Oaxaca en la historia y en el mito

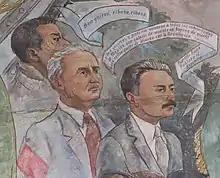
Nazario Chacon Pineda Andrés Henestrosa Morales, and José Vasconcelos Calderón

The Mexican-American war pitted soldiers from the United States against Mexican soldiers and in that sense it not a civil war, like the other wars depicted here. Nor does it seem to appear on the mural, directly, perhaps because the Americans did not advance on Oaxaca. However, Oaxacans like Porfirio Díaz joined the military to defend Oaxaca when the Americans were moving in the direction of Oaxaca and after the Mexican-American War a teenaged Díaz decide to pursue a military career and eventually became a major "Caudillo" in the history of Oaxaca and Mexico. Also, Santa Anna, who led the Mexican troops and was a dictator during the war, appears on the mural in the form of his prosthetic leg. Retreating from losses in 1848 and wanting to regroup in Oaxaca, Juárez, the Governor of Oaxaca, refused Santa Anna entry into Oaxaca. Santa Anna considered this a hostile gesture and he never forgot it. When Santa Anna regained power after the war, Juárez decided to exile himself to New Orleans in 1853. More about Santa Anna below.